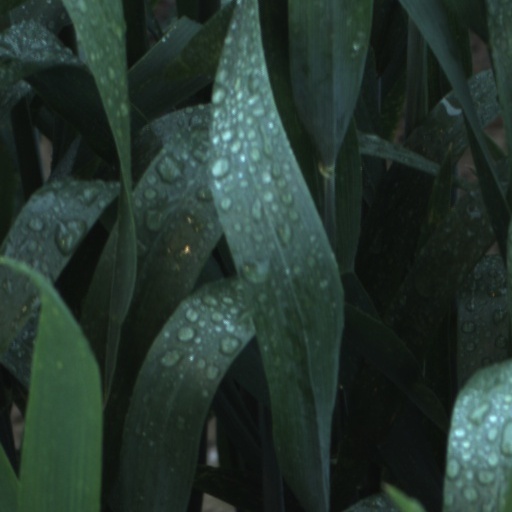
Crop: wheat